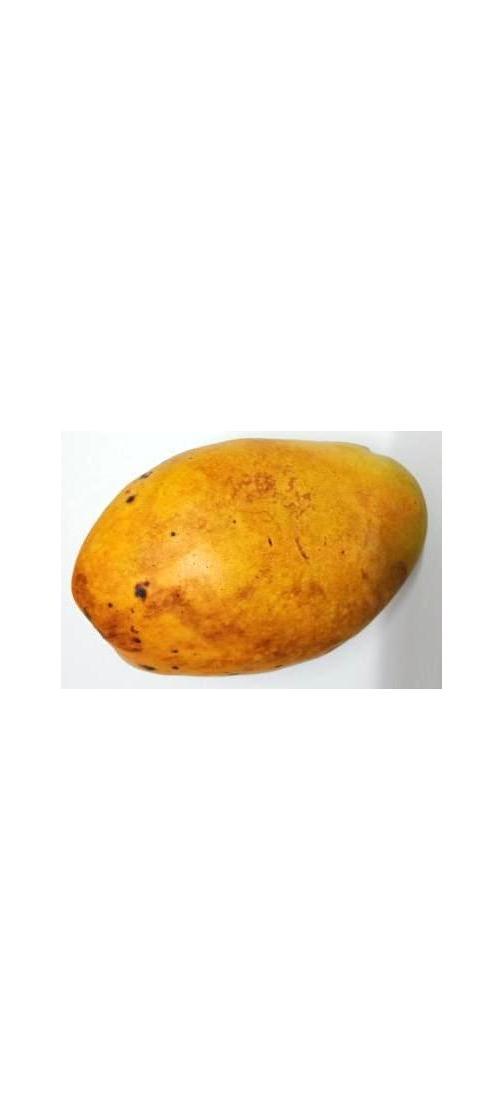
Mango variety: Bari-11